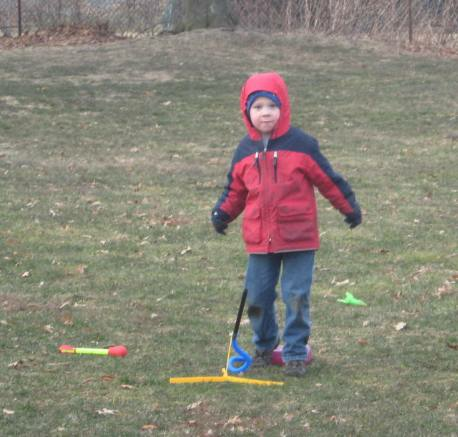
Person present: Yes